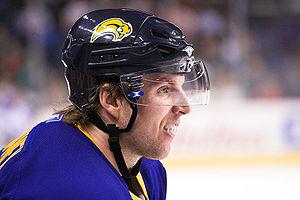
Cette page présente une liste des équipes de la Ligue nationale de hockey, ligue professionnelle de hockey sur glace d'Amérique du Nord. Depuis les débuts de la ligue, en 1917, seuls les Canadiens de Montréal et la franchise des Maple Leafs de Toronto ont toujours évolué dans la LNH. Les Canadiens sont l'équipe la plus titrée avec vingt-quatre Coupes Stanley.
Thomas Vanek est un joueur professionnel de hockey sur glace autrichien. Il évolue au poste d'ailier. Repêché par les Sabres de Buffalo au 5ᵉ rang en 2003, il est l'Autrichien repêché au plus haut rang de l'histoire de la Ligue nationale de hockey.